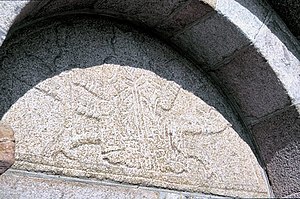
Rybjerg Kirke
Tympanon over sydportalen
Rybjerg Kirke, (Skive Kommune), Tympanon over sydportalen
Rybjerg Kirke er en kirke i Rybjerg Sogn i det tidligere Salling Nørre Herred, Viborg Amt, nu Skive Kommune. Apsis, kor og skib er opført i romansk tid af granitkvadre over dobbeltsokkel, rundstavprofil over skråkant. Den tilmurede syddør står med tre par frisøjler. Søjlerne har terningkapitæler og baser med bladornamenter. På tympanonen ses en biskop i lavt relief, der sidder på en foldestol med dyrehoveder på endestykkerne og drager på stolens ben.